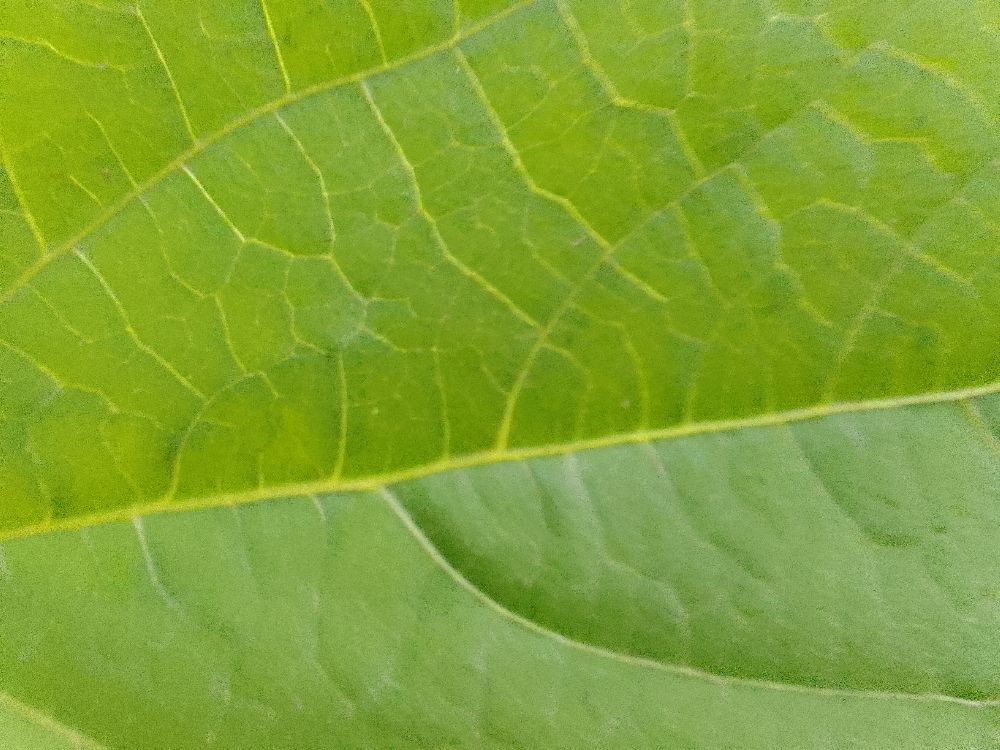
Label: healthy